May Revolution

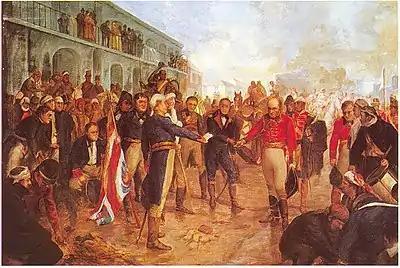
William Carr Beresford surrenders to Santiago de Liniers during the British invasions of the Río de la Plata

The Industrial Revolution started in Britain, with the use of plateways, canals and steam power. This led to dramatic increases in the productive capabilities of Britain, and created a need for new markets to sell its products. The Napoleonic Wars with France made this a difficult task, after Napoleon imposed the Continental System, which forbade his allies and conquests to trade with Britain. Thus Britain looked to new sources of trade, including Spain's colonies in South America, but could not do so because the colonies were restricted to trade only with Spain. To achieve this economic objective, Britain initially tried to invade Río de la Plata and capture key cities in Spanish America. When that failed, they chose to promote the Spanish-American aspirations of emancipation from Spain.